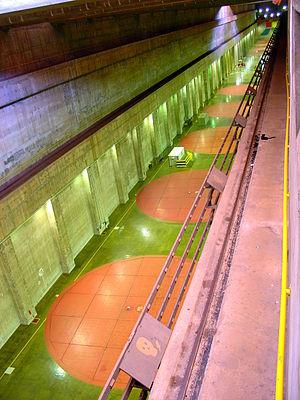
Salle des générateurs de la centrale hydroélectrique de Itaipu